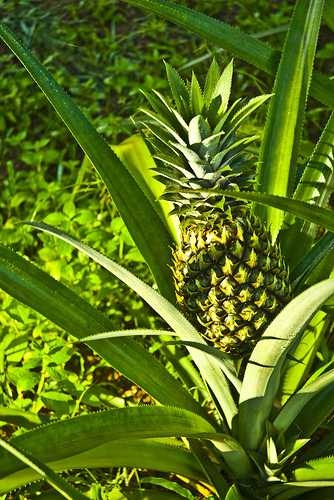
Label: Pineapple